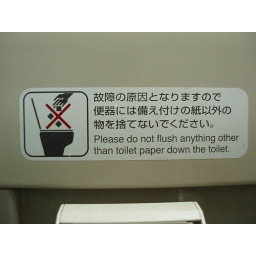
sign in the bathroom